Cinemas in Portland, Oregon

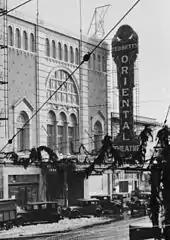
Opening of the Oriental Theatre, December 31, 1927

In the early 20th century following the advent of film, Portland, Oregon was one of few western U.S. cities to embrace the exhibition of films. Historians Gary Lacher and Steve Stone partially attribute this to the region's predominant rainy weather, which resulted in residents seeking indoor forms of entertainment.